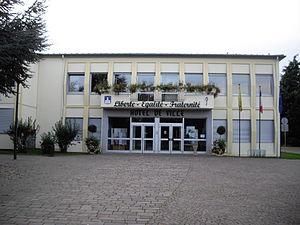
La mairie de Fameck, Moselle, France.
Fameck est une commune du Nord-Est de la France, dans le département de la Moselle, en Lorraine, en région Grand Est, près de Thionville et de la frontière franco-luxembourgeoise.